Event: Ecuador Earthquake
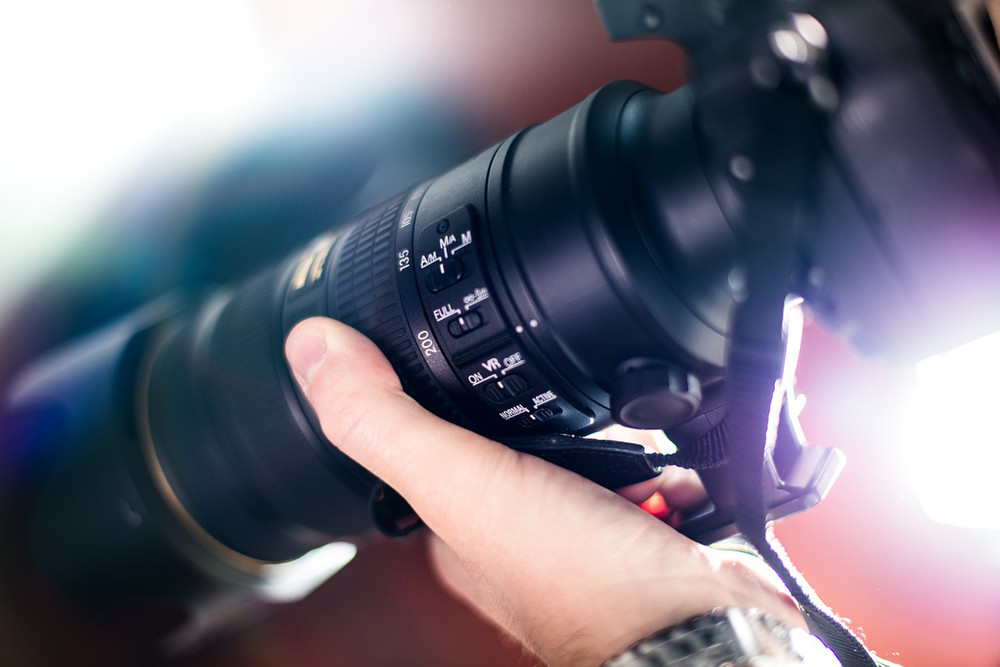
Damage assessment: no_damage